Boston Elevated Railway

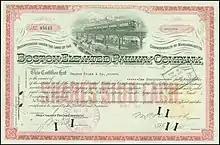
Share of the Boston Elevated Railway Company, issued March 2, 1918

In 1890, the West End Railway was authorized by the state to construct elevated railways, but did not pursue this possibility. The state consequently authorized a new franchise for such an endeavor, which resulted in the founding in 1894 in the establishment of the Boston Elevated Railway. The first stretch of elevated track was put in service in 1901, between Sullivan Square in Charlestown and Dudley Square in Roxbury. In 1897, BERy acquired a long-term lease on the West End's lines, and the two companies were formally merged in 1922. The elevated network was expanded to include six end-points, with vehicles run on the tracks in routes designed to allow passengers to reach any destination without changing trains.